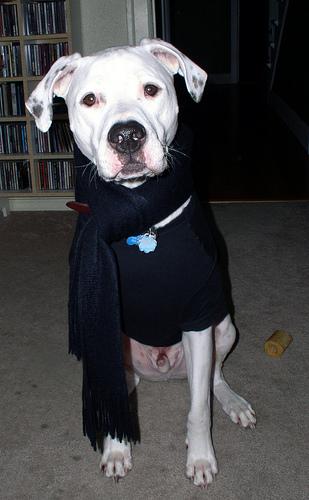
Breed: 216-n000078-American_Staffordshire_terrier